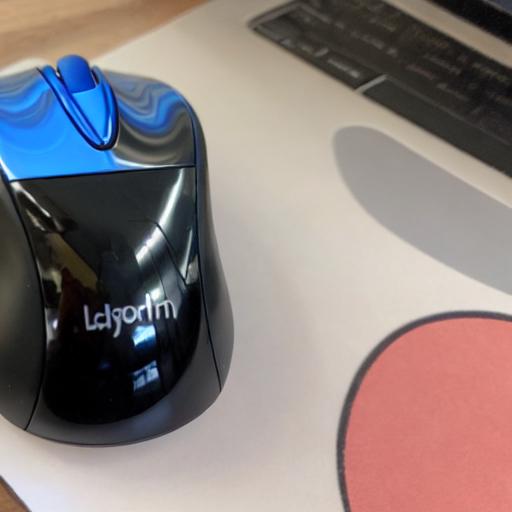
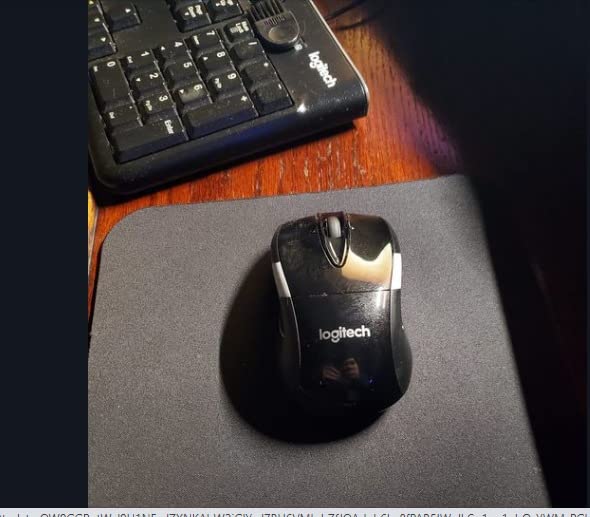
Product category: mouse
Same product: no